Corn (pathology)

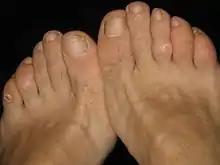
Painful corns

A corn or clavus (plural "clavi" or "clavuses") is an often painful, cone-shaped, inwardly directed callus of dead skin that forms at a pressure point near a bone, or on a weight-bearing part of the body. When on the feet, corns can be so painful as to interfere with walking. The visible portion of the corn tends to be more or less round, but corns are defined by having a hard tapering root that is directed inward, and pressure on the corn pushes this root deeper into the flesh (thus the Latin term "clavus" meaning "nail"). Pressure corns usually occur on thin or glabrous (hairless and smooth) skin surfaces, especially on the dorsal surface of toes or fingers, but corns triggered by an acute injury (such as a thorn) may occur on the thicker skin of the palms (palmar corns) or bottom of the feet (plantar corns).